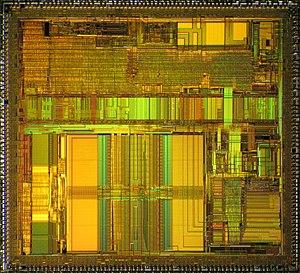
600 nm désigne un procédé de fabrication des semi-conducteurs, gravés avec une finesse de 0,6 micromètre. Les premiers processeurs possédant cette technologie sont apparus sur le marché en 1994.